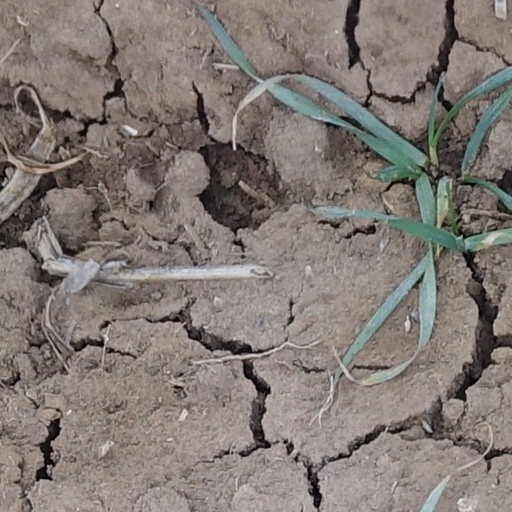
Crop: wheat